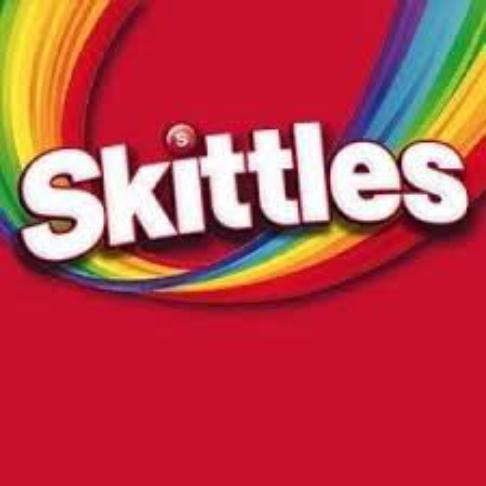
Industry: Food